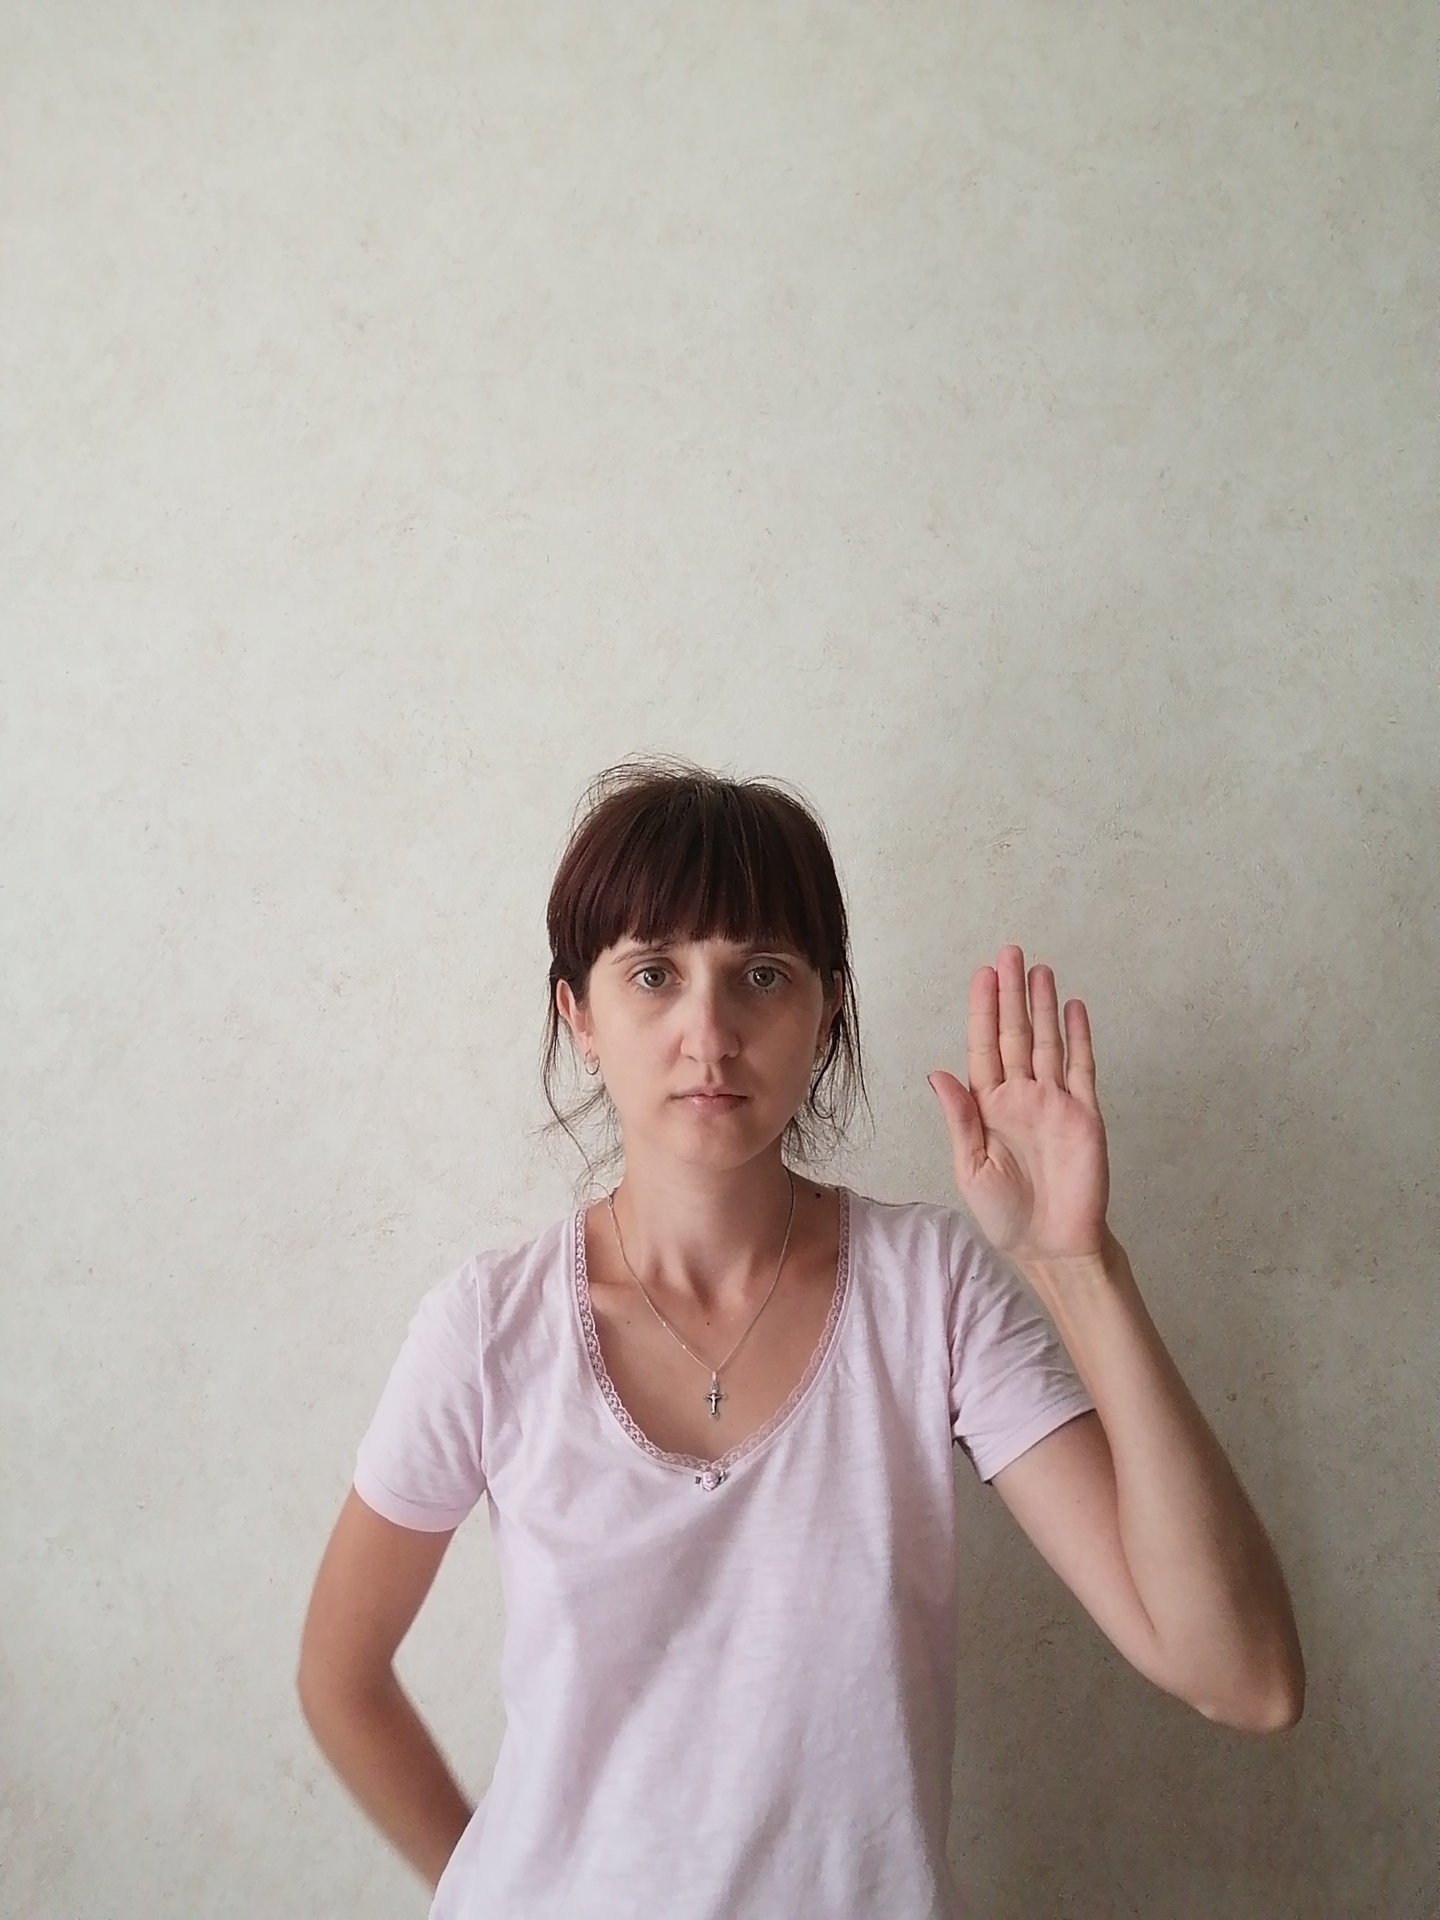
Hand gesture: stop